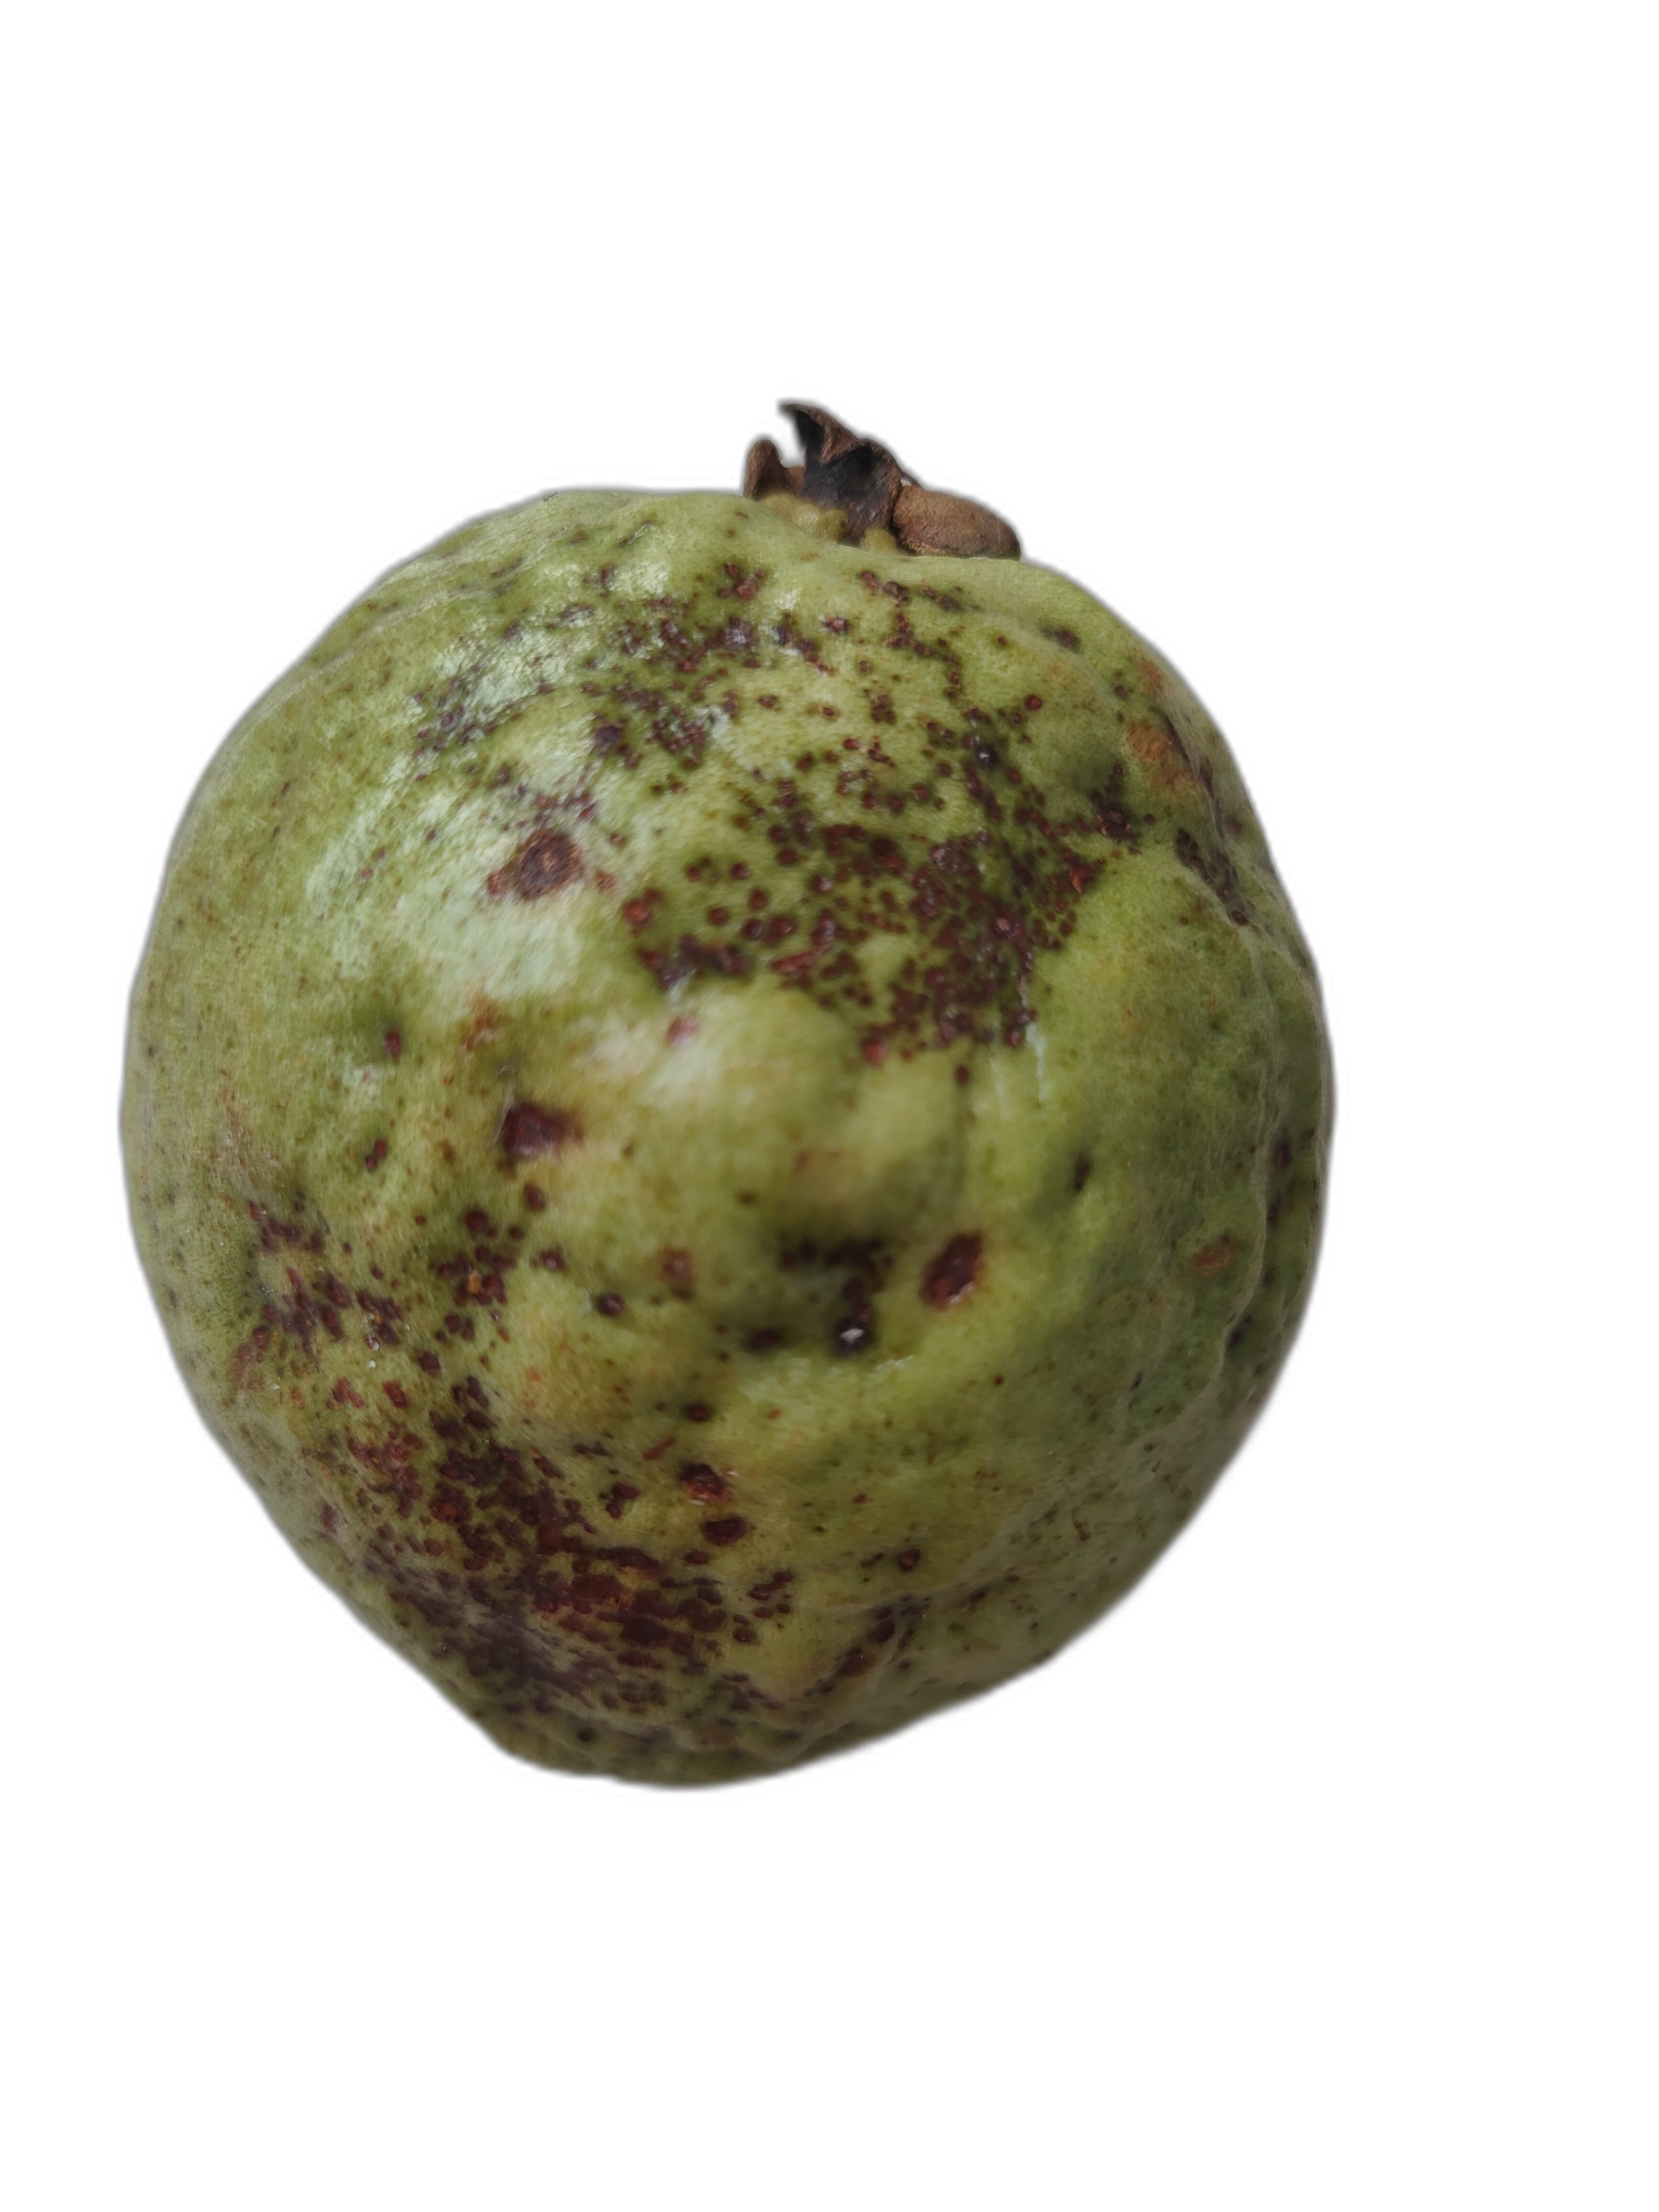
Plant part: fruit
Disease: Anthracnose